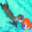
Label: otter